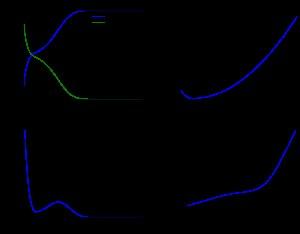
La préoccupation principale de la fiabilité est de prédire la probabilité d'occurrence d'une défaillance d'un système. Ceci se fait en établissant une loi de fiabilité.